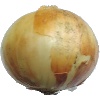
Label: white_onion